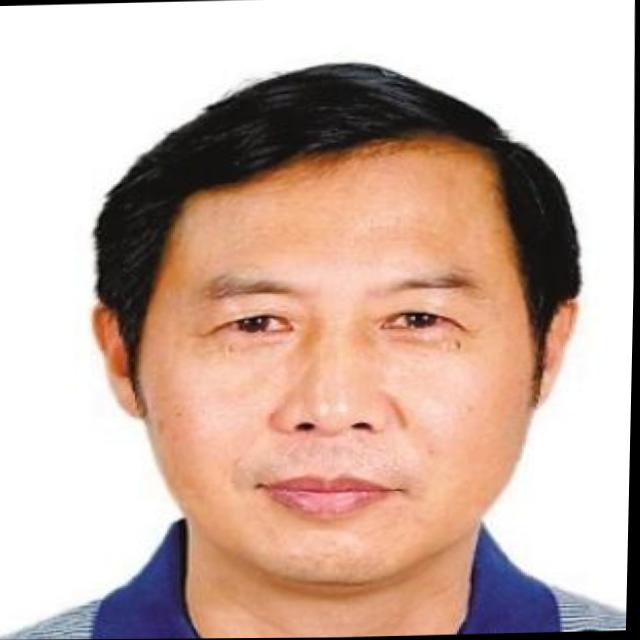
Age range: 45-64